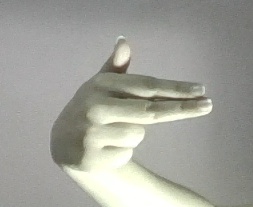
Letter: ghain